Boulton Paul Bugle

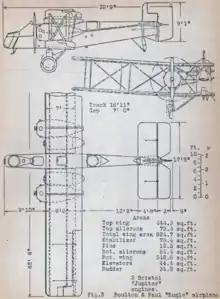
Boulton Paul Bugle 3-view drawing from NACA Aircraft Circular No.26

The structural elements of the Bugle were primarily composed of steel, with some portions being corrugated for additional strength, while the exterior had a fabric covering. The interplane strut design, which was a patented feature at that time, used a combination of steel inner struts and duralumin outer ones, while the removable fairings were made of wood. This use of light alloys in some of the secondary structural members represented a loosening of formerly negative attitudes on the part of the Air Ministry towards the use of such materials.